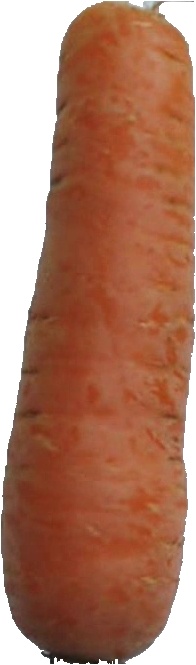
Label: carrot_1